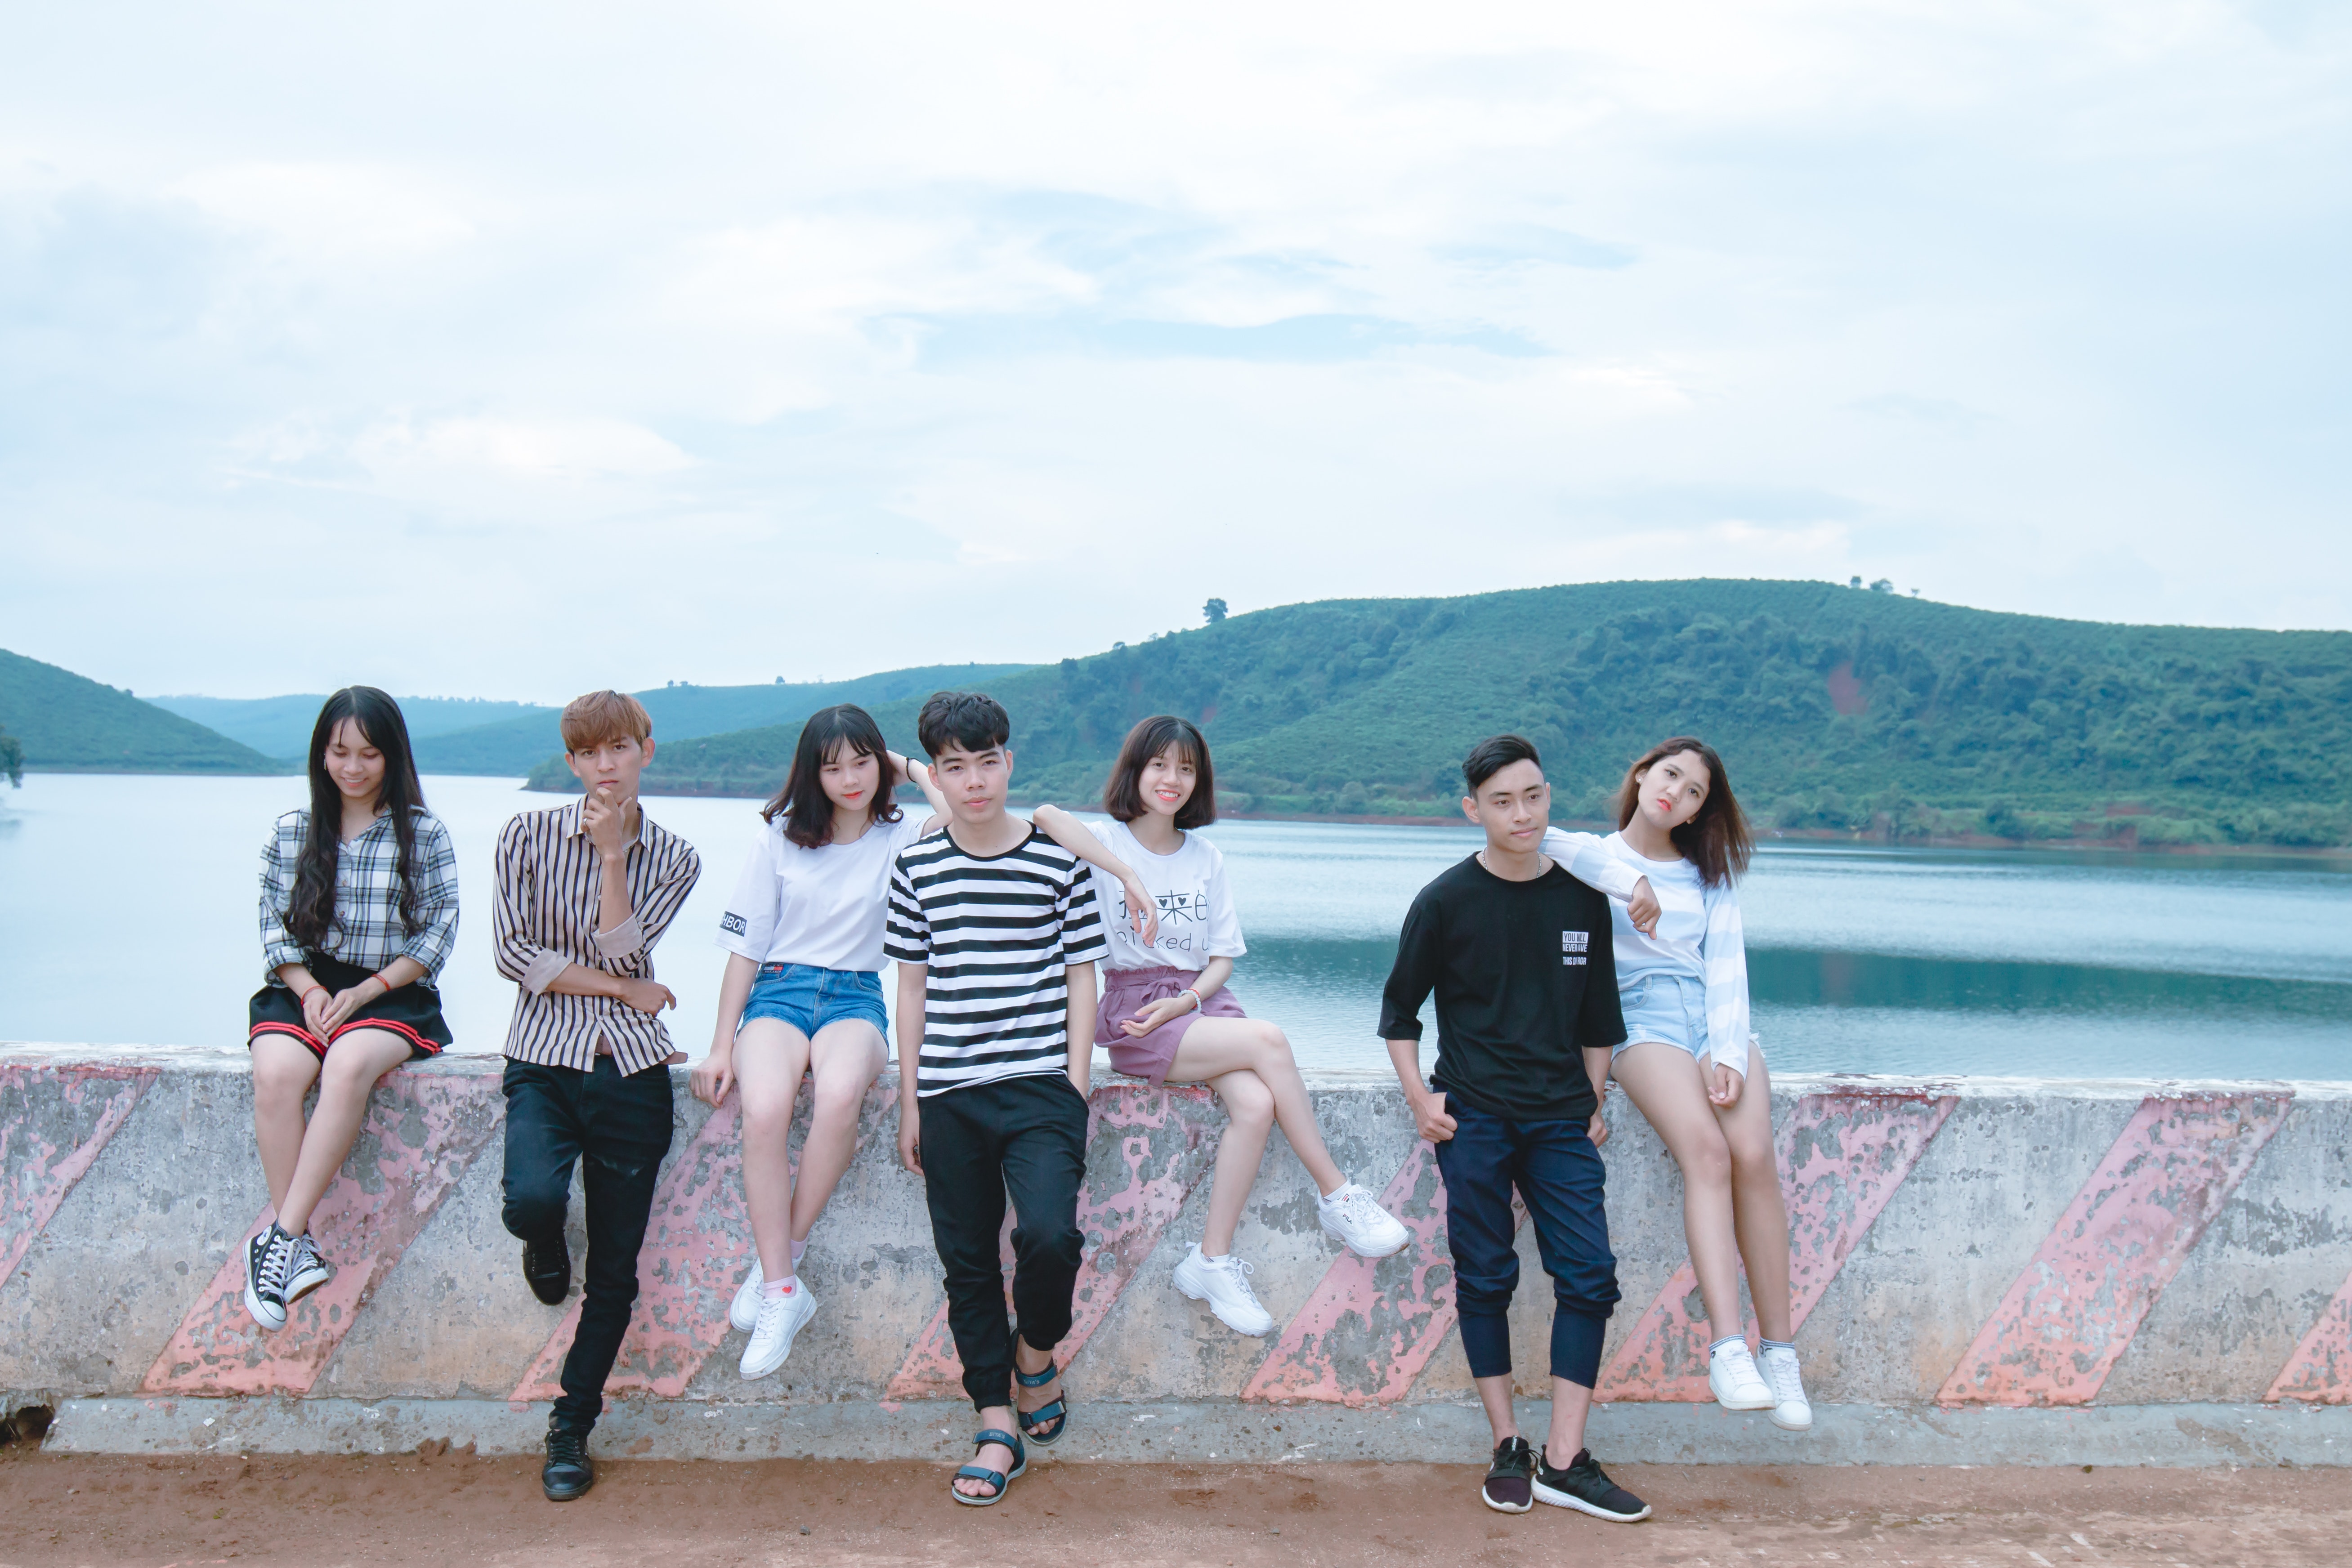
photograph, people, water, tourism, vacation, fun, friendship, youth, leisure, summer, sea, travel, beach, event, coast, photography, ocean, walking, lake, bay, sand, hill